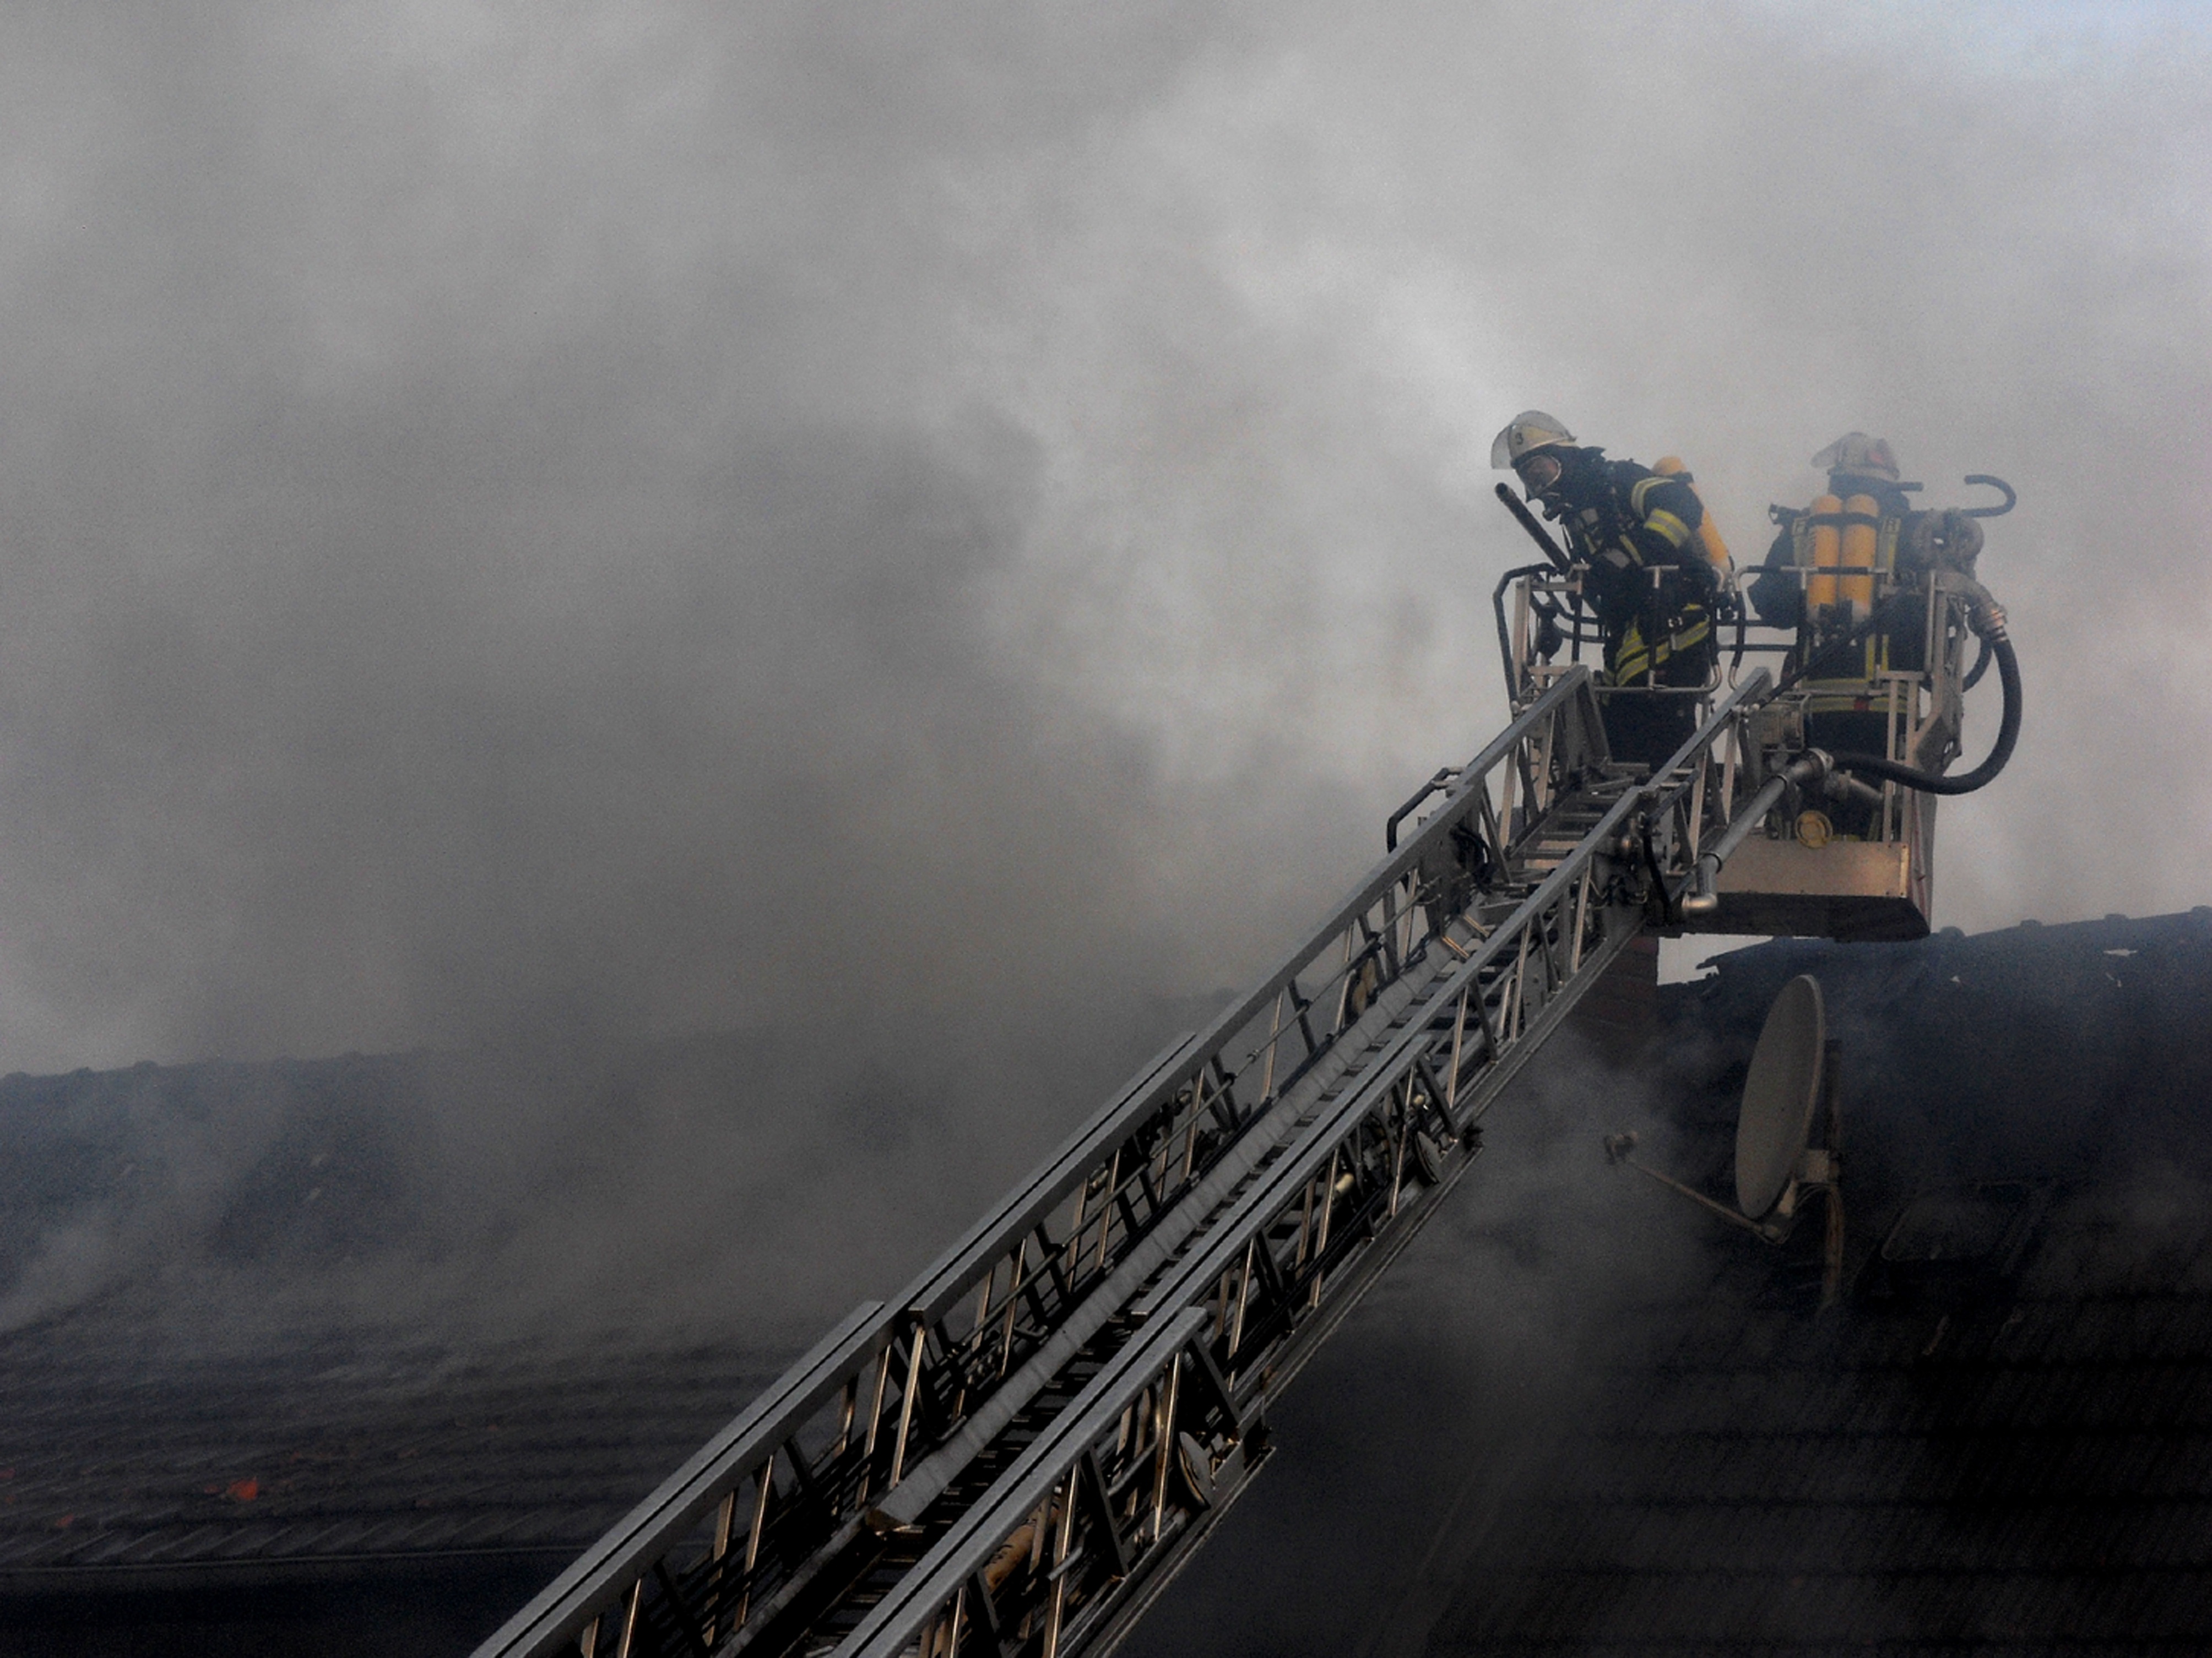
fog, roof, smoke, alarm, transport, vehicle, flame, fire, industry, burn, brand, help, men, fear, head, germany, risk, dangerous, delete, arson, fire fighting, helper, atmospheric phenomenon, atmosphere of earth